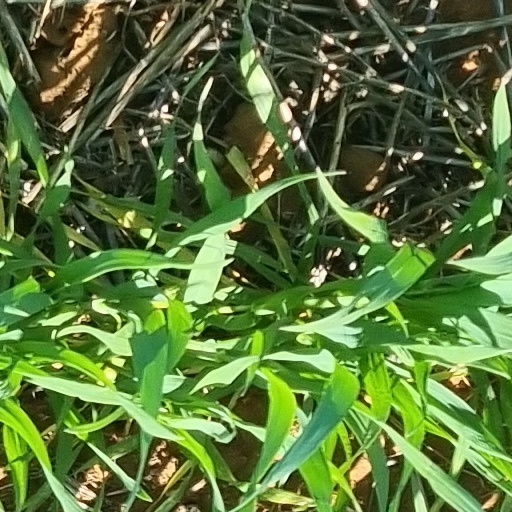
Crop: wheat